Climbing hold

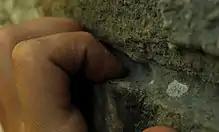
Holding a crimp

Pockets are holds that have a small opening, only allowing the climber to hold them with one to three fingers. Pockets can be shallow or deep. One fingered pockets are called "monos", and are considered extremely stressful on the tendons. Finger strength must be trained in order to use pockets effectively. Though monos are the most dangerous, all pockets load only a couple of fingers, so climbers must be careful to avoid injuring their tendons. If the edge of the pocket has a sharp radius it will feel more positive but also more uncomfortable. A smooth radius on a pocket is generally the most comfortable to climb on.